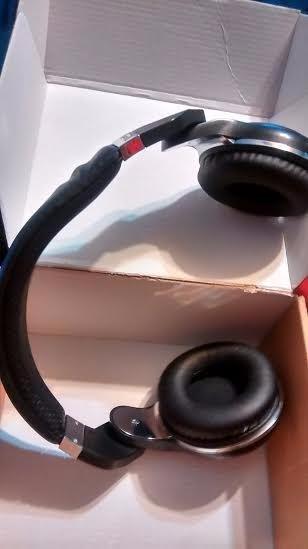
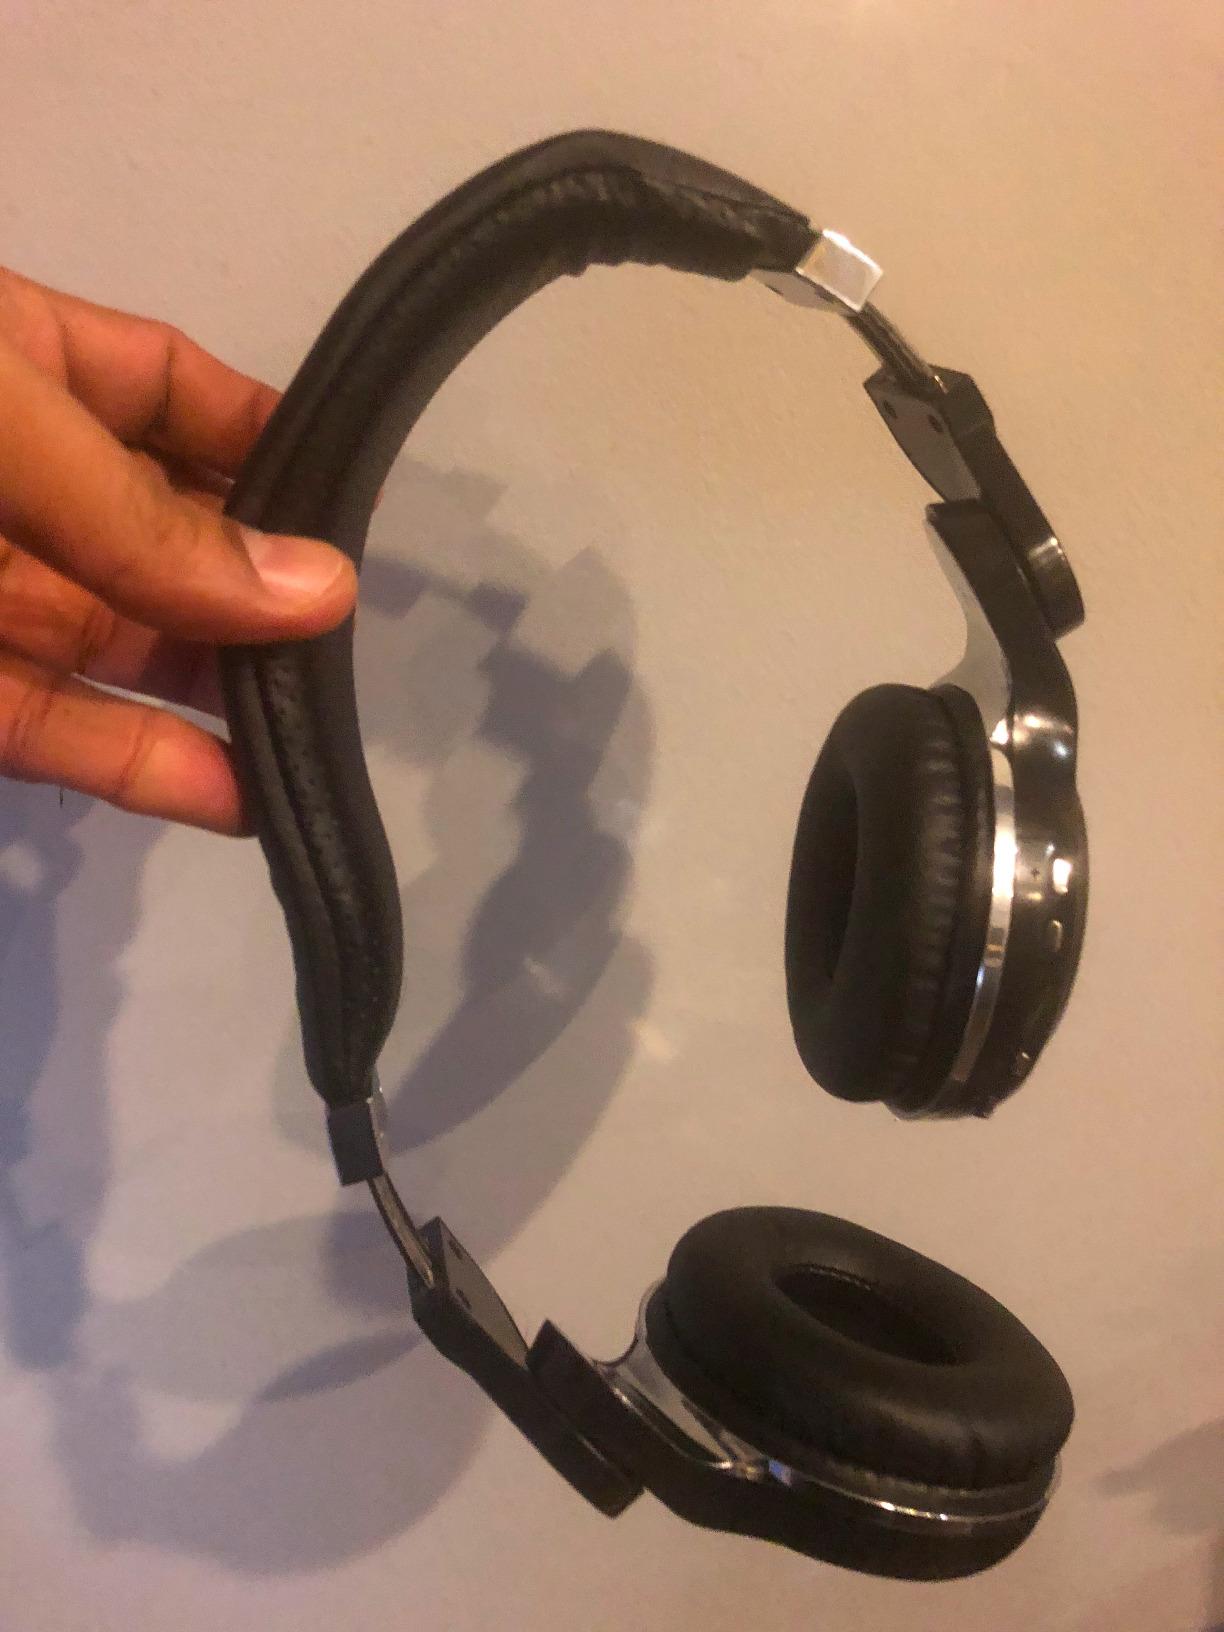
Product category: headphones
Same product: yes